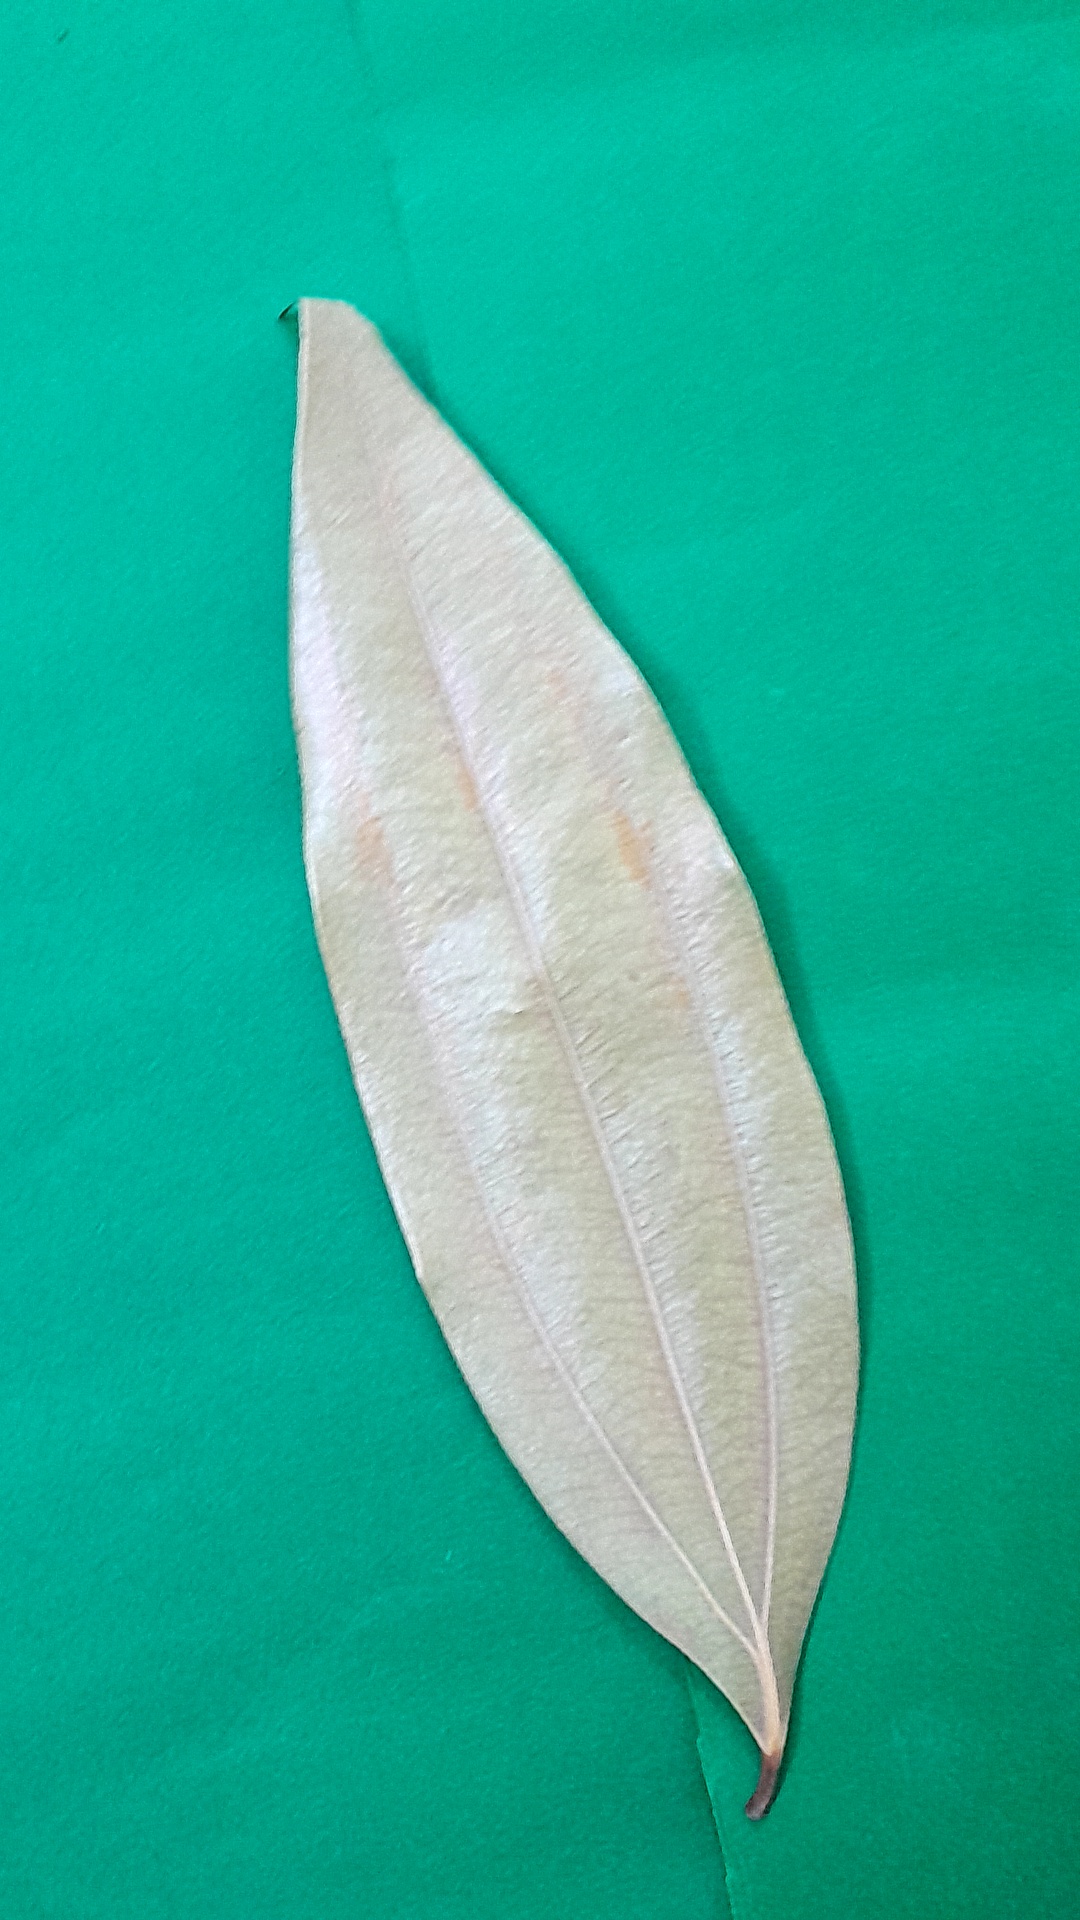
Label: Dry Leaf